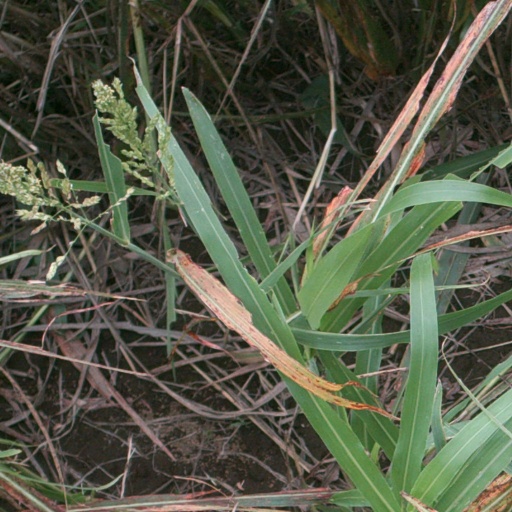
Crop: sorghum